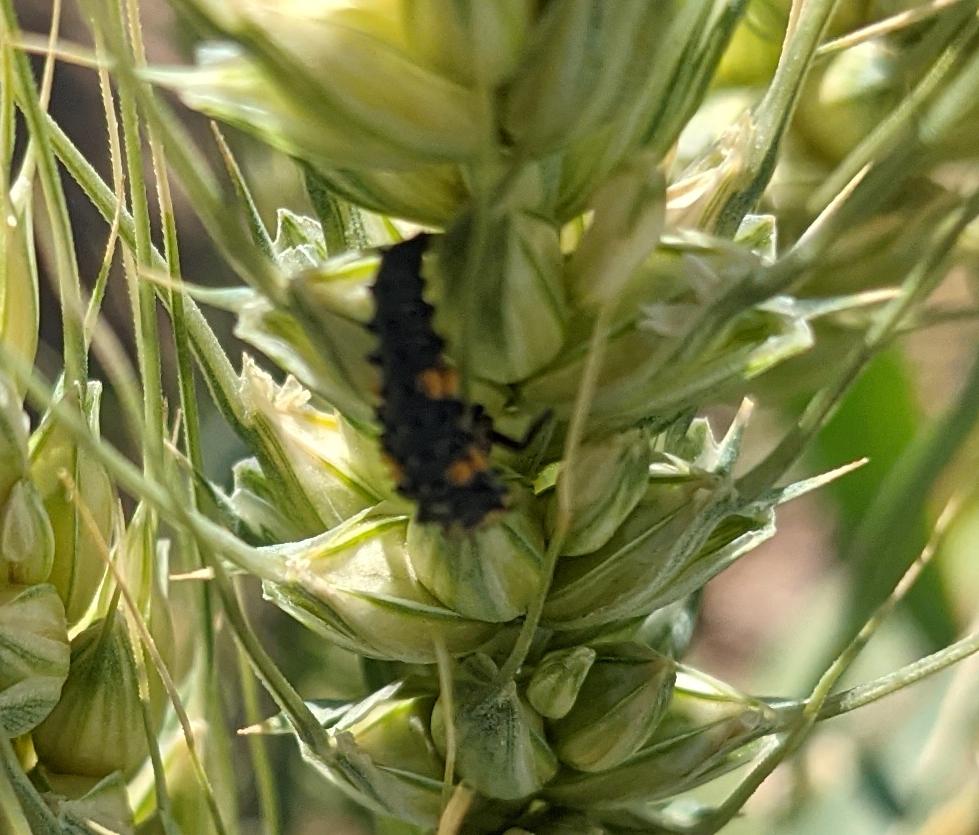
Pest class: predators